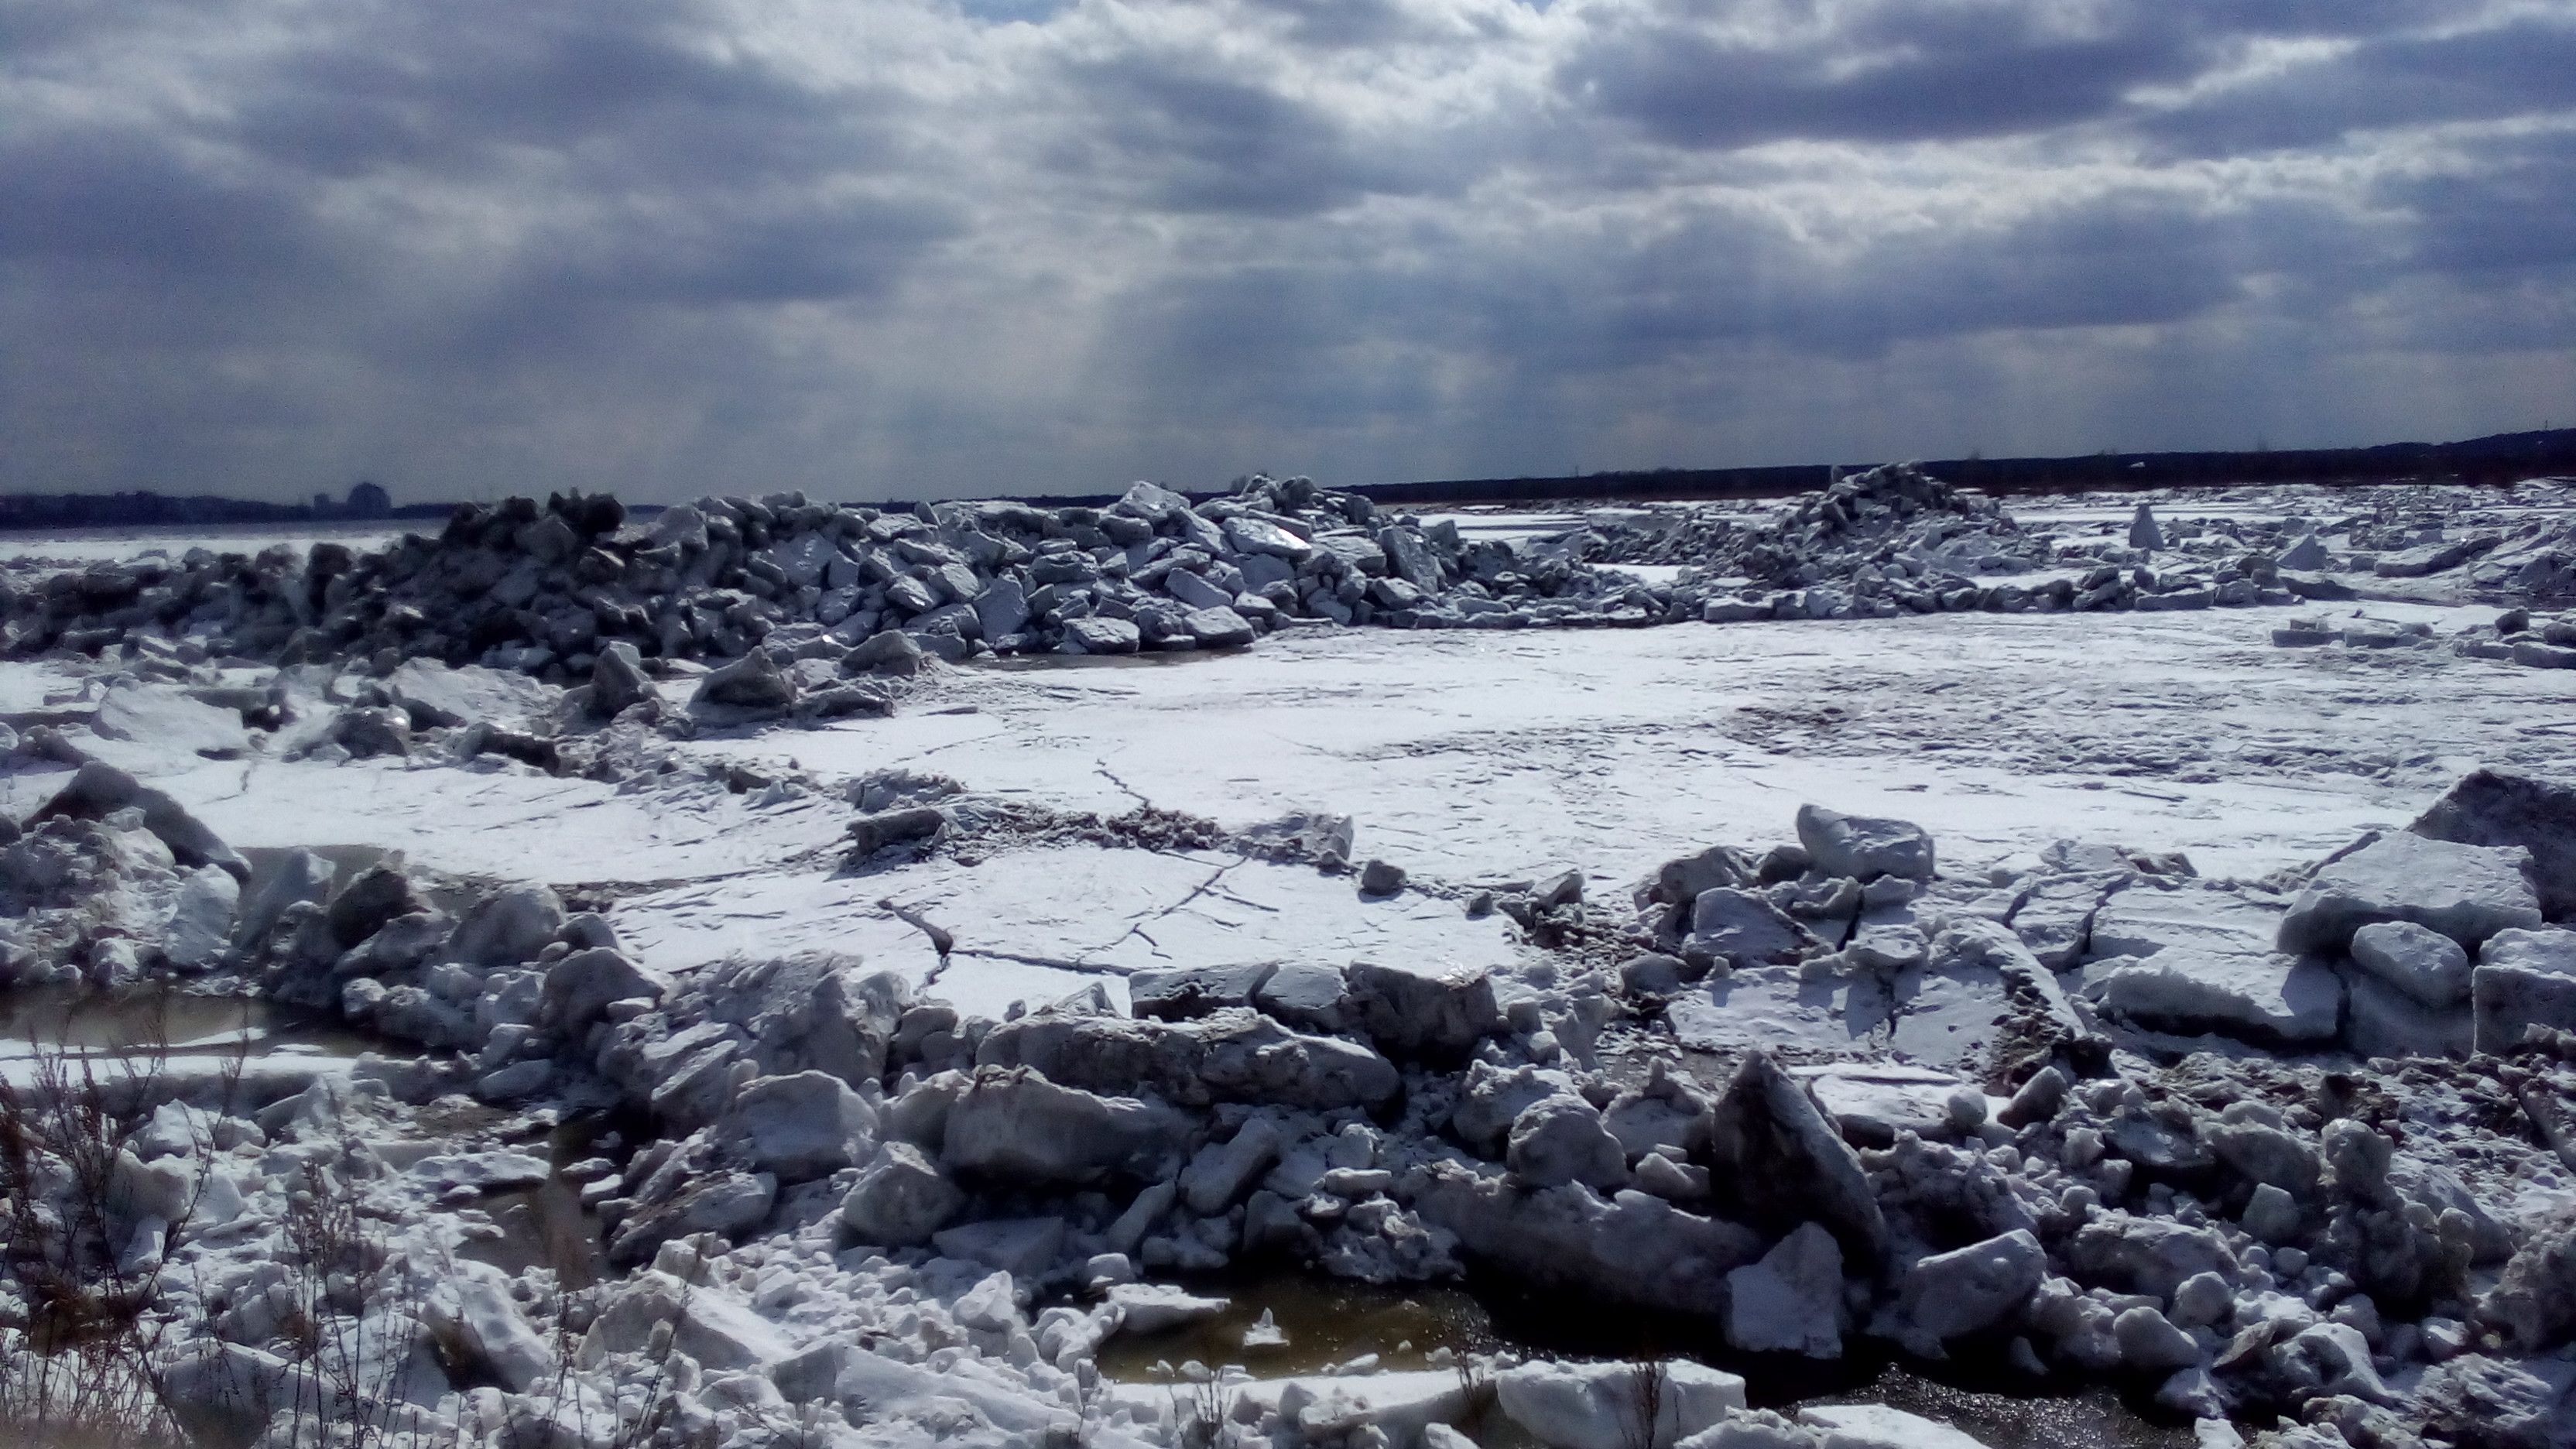
natural, cloud, sky, water, natural landscape, snow, coastal and oceanic landforms, ice cap, freezing, landscape, horizon, polar ice cap, bedrock, shore, melting, sea ice, wind wave, cumulus, glacial landform, geology, winter, rock, wilderness, coast, ocean, wave, arctic ocean, sound, monochrome photography, fluvial landforms of streams, arctic, stream, wind, tundra, glacier, monochrome, sea, inlet, tide, ice